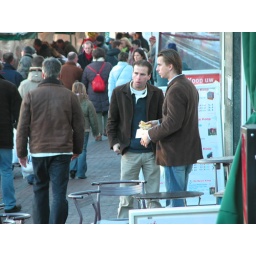
Leiden students, eating on the weekly market in Leiden